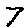
Label: 7